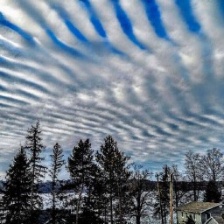
Cloud type: Cirrocumulus